Mesoporous organosilica

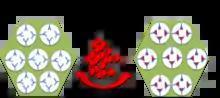
Use of PMOs for adsorption of pollutant species

Mesoporous organosilicas can be functionalized give adsorbants, for removal specific contaminants from air and water. Candidate adsorbants include toxic heavy metals, radioactive material, and various organic pollutants have been synthesized.